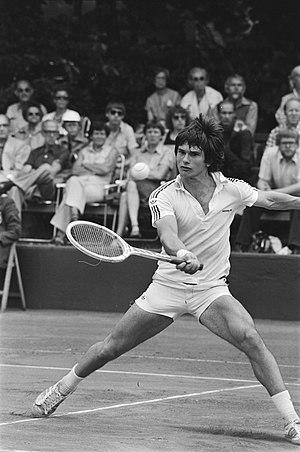
Peter Elter, né le 10 juin 1958 à Francfort, est un ancien joueur de tennis allemand, professionnel entre 1976 et 1987.